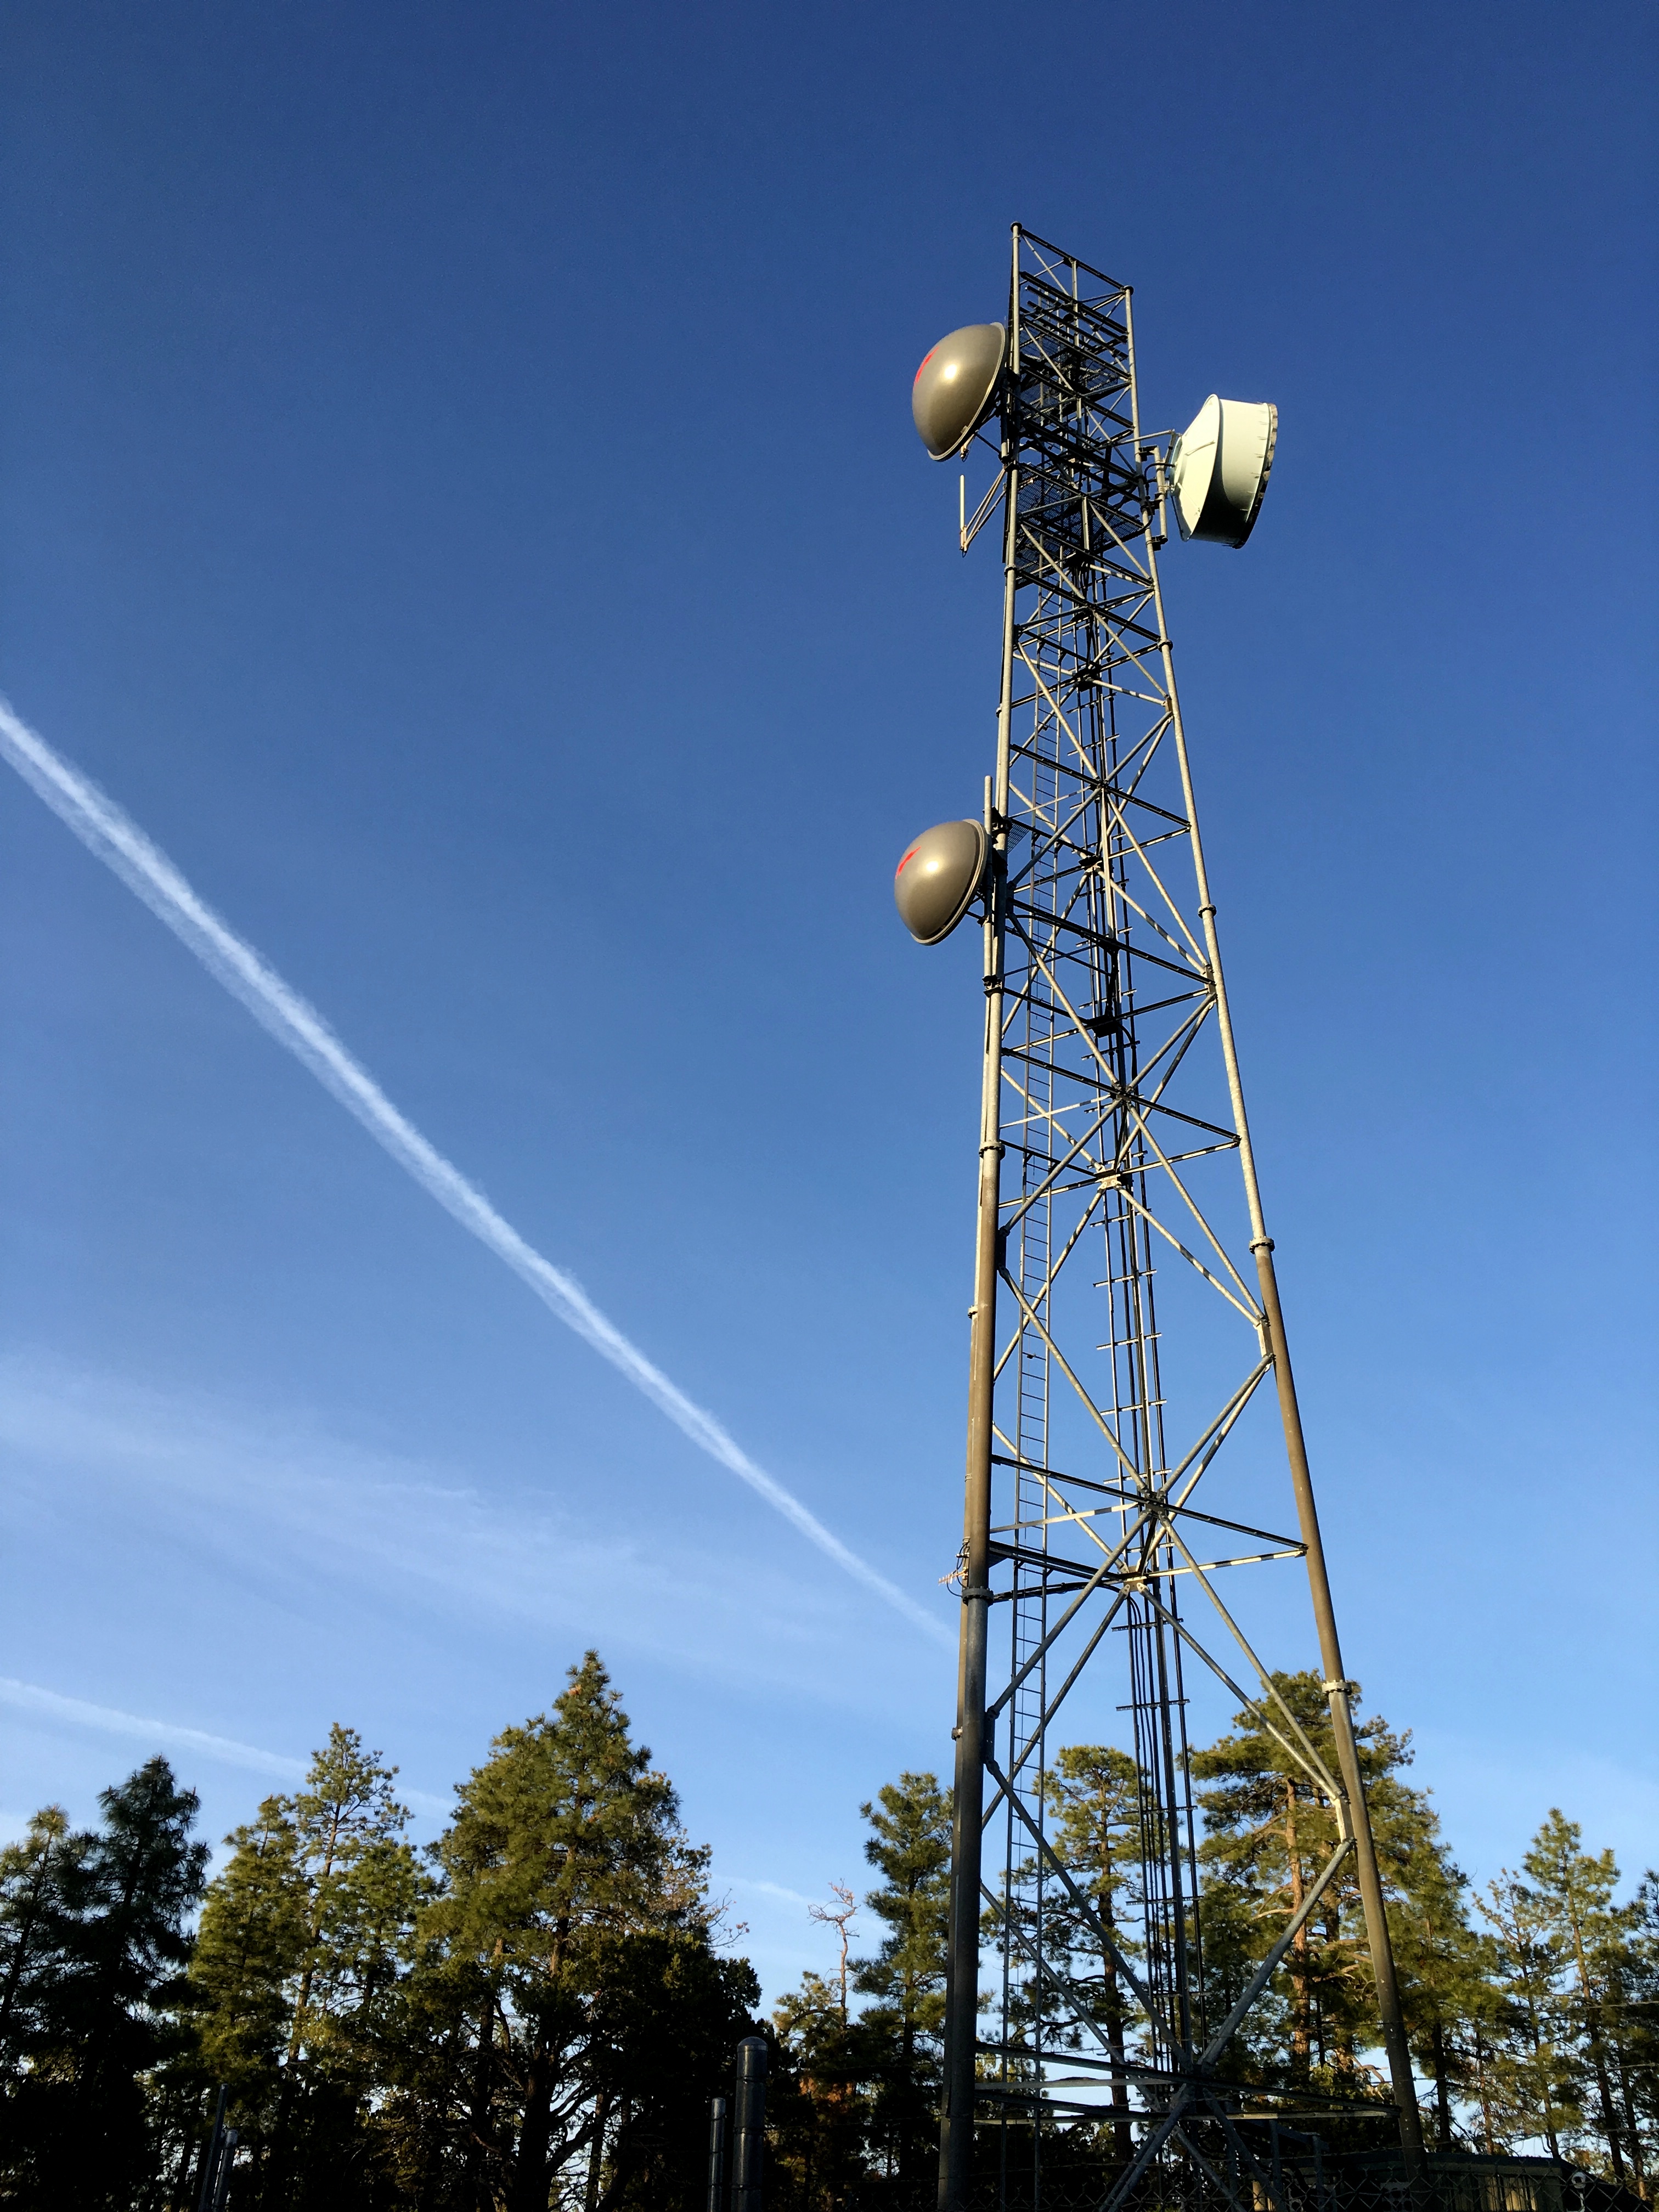
sky, wind, tower, mast, electricity, observation tower, transmission tower, overhead power line